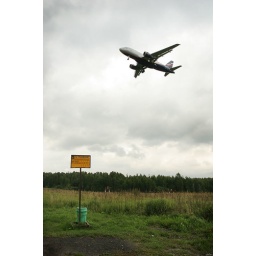
Landing airplane and a bus stop. Moscow, near Sheremetievo airport.